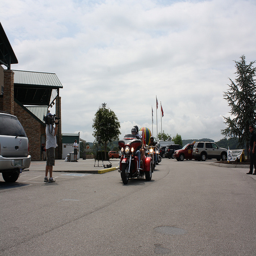
A man with a video camera films a motorcycle procession
A man is filming some motor scooters coming down the road.
A row of motorcycles passing by person with video camera.
An evening picture of motorcycles and cars parked on the street with a purpose outside.
a person recording a motorcycle in a lot